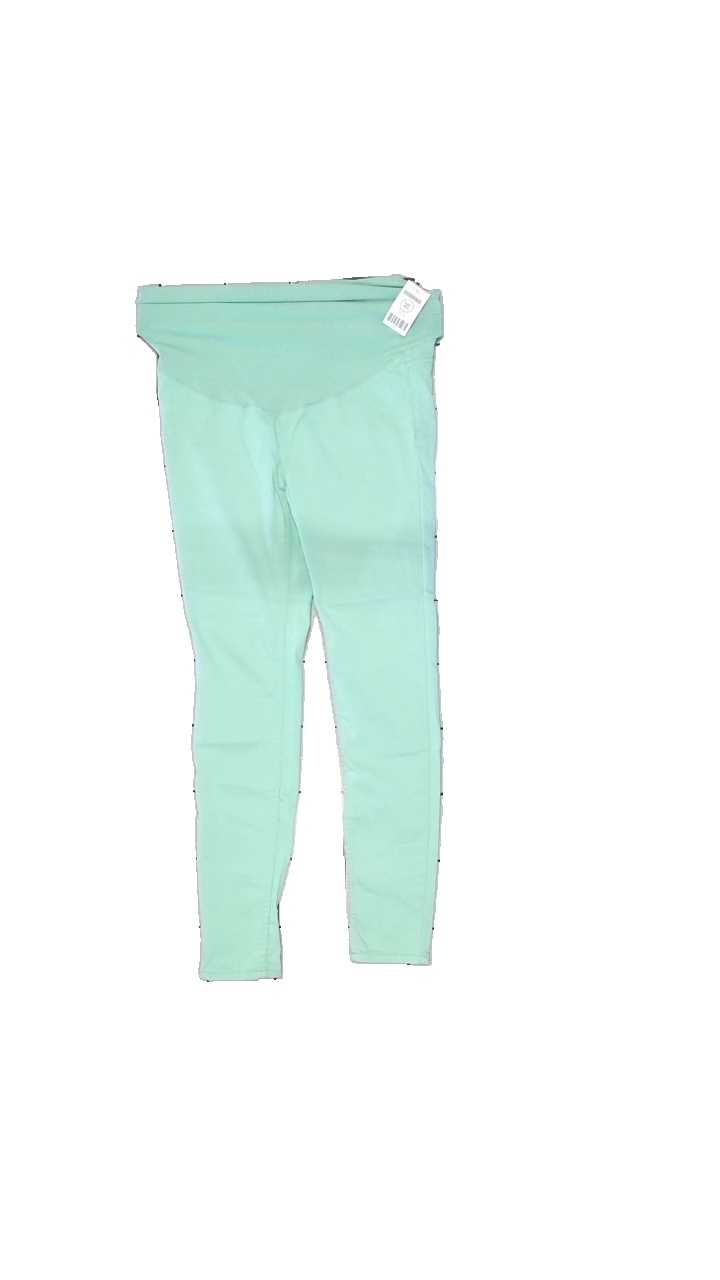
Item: Trousers (Ladies)
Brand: H&m
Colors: Green, White
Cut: Tight
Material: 77% cotton, 21% polyester, 2% elastane
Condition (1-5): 5
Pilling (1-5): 3
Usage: Reuse
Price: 50-100